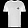
Label: T - shirt / top